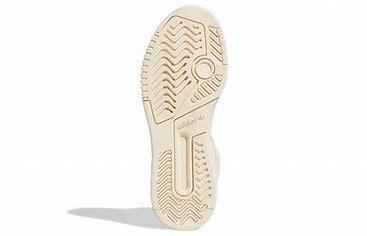
Brand: adidas
Model: Drop Step XL Skate